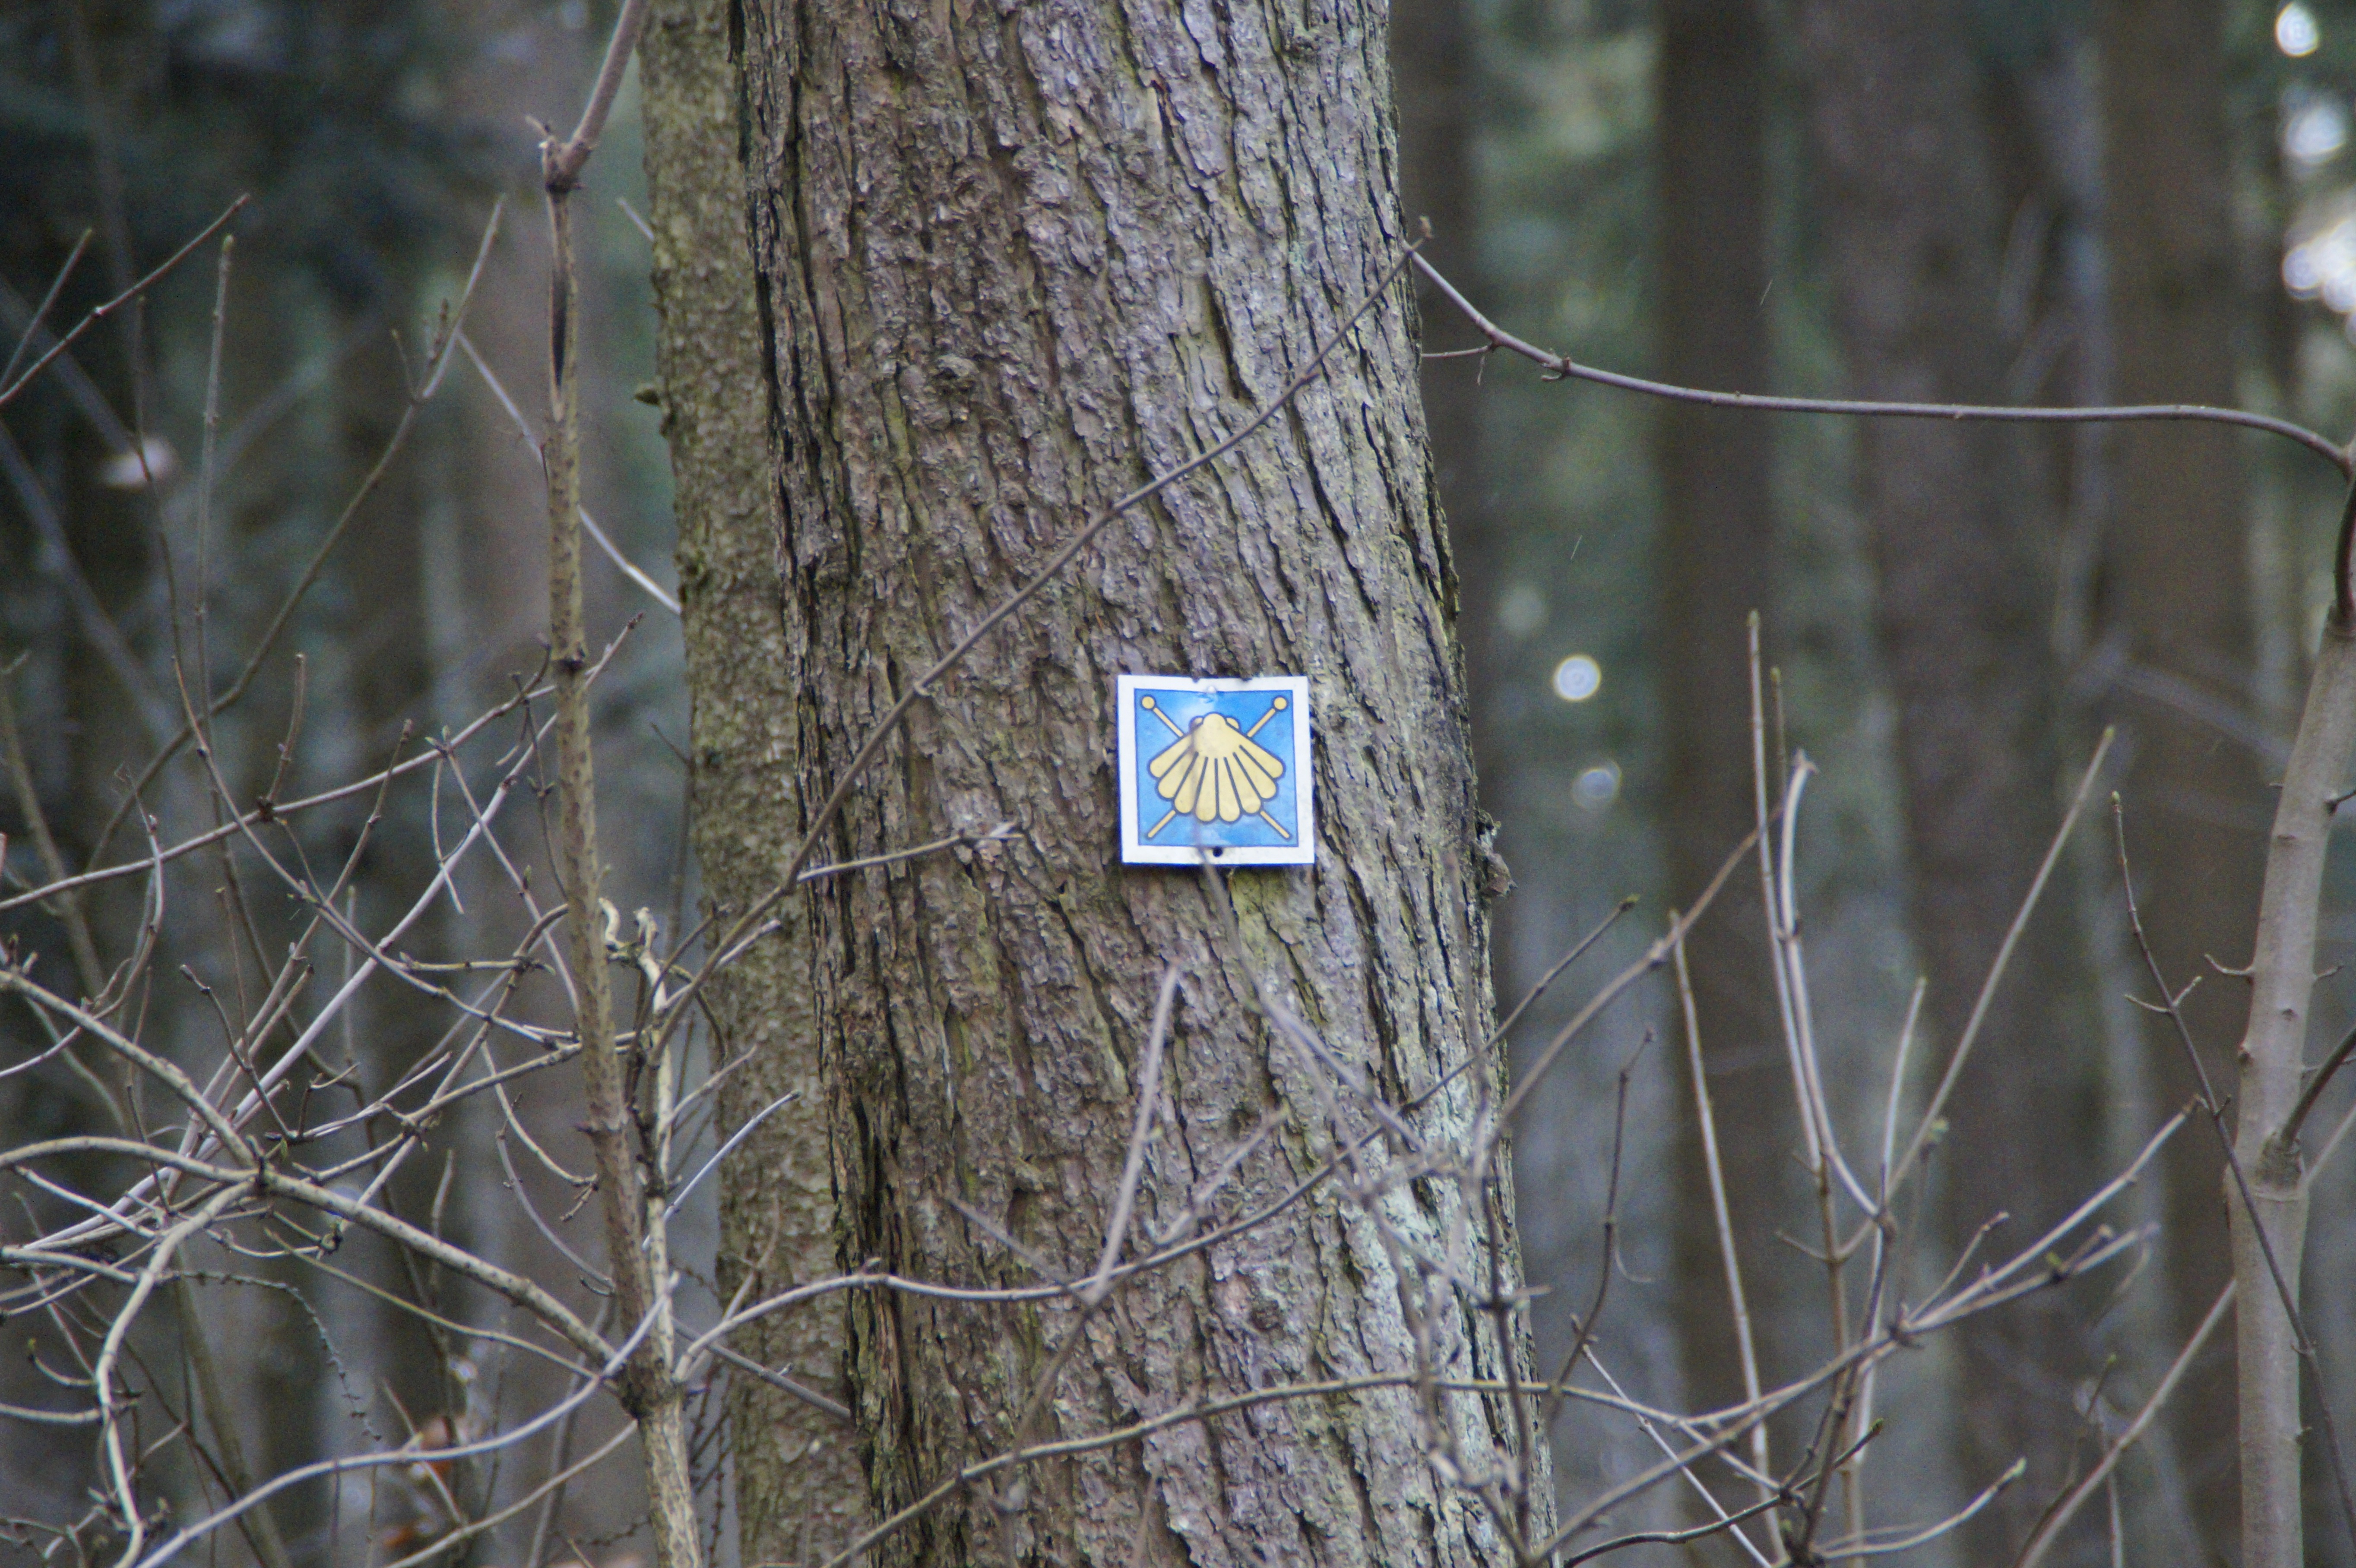
tree, nature, forest, branch, winter, hiking, trail, wildlife, log, hike, rest, season, shield, woodland, habitat, scallop, directory, pilgrimage, make a pilgrimage, jakobsweg, natural environment, woody plant, pilgrims path